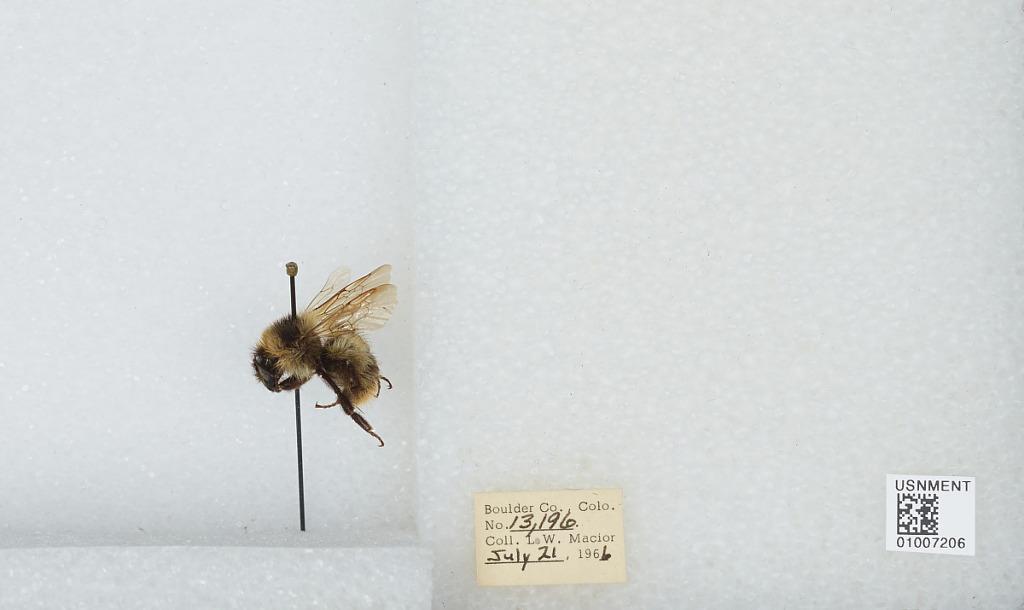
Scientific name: Bombus (Alpinobombus) balteatus Dahlbom
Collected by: L. Macior
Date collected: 1966-7-21
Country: United States
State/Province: Colorado
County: Boulder
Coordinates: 40.0275, -105.252